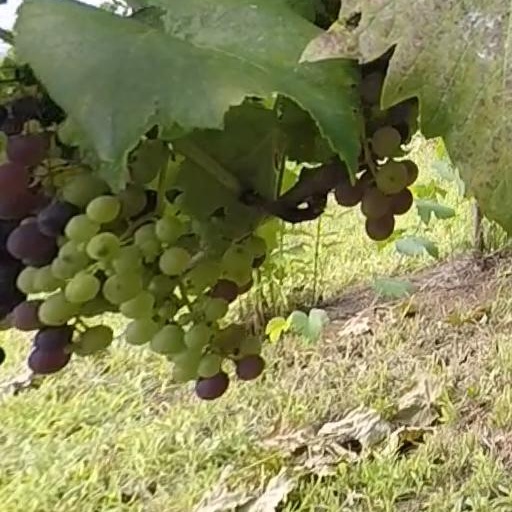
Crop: grape